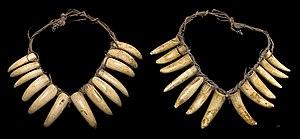
Collier en dents de cachalot (Physeter macrocephalus). Deux vues du même objet. Population
Cet article aborde différents aspects de la culture des Fidji.
L'art d'Océanie regroupe l'ensemble des productions esthétiques matérielles et immatérielles des peuples autochtones du Pacifique. Ainsi, il ne sera pas question dans cet article des œuvres et artistes d'origine européenne habitant dans le Pacifique. Il est, en outre, important d'inclure la part immatérielle dans cet art de par l'importance qu'elle revêt pour les nombreux habitants du Pacifique. Notre appréhension du monde océanien et de son art serait nécessairement incomplète sans cette prise en compte.
Louis François Gaston Marie Auguste de Roquemaurel, est un marin, explorateur et ethnologue français, né le 20 septembre 1804 à Auriac, et mort le 1ᵉʳ avril 1876 à Toulon.